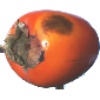
Label: kaki